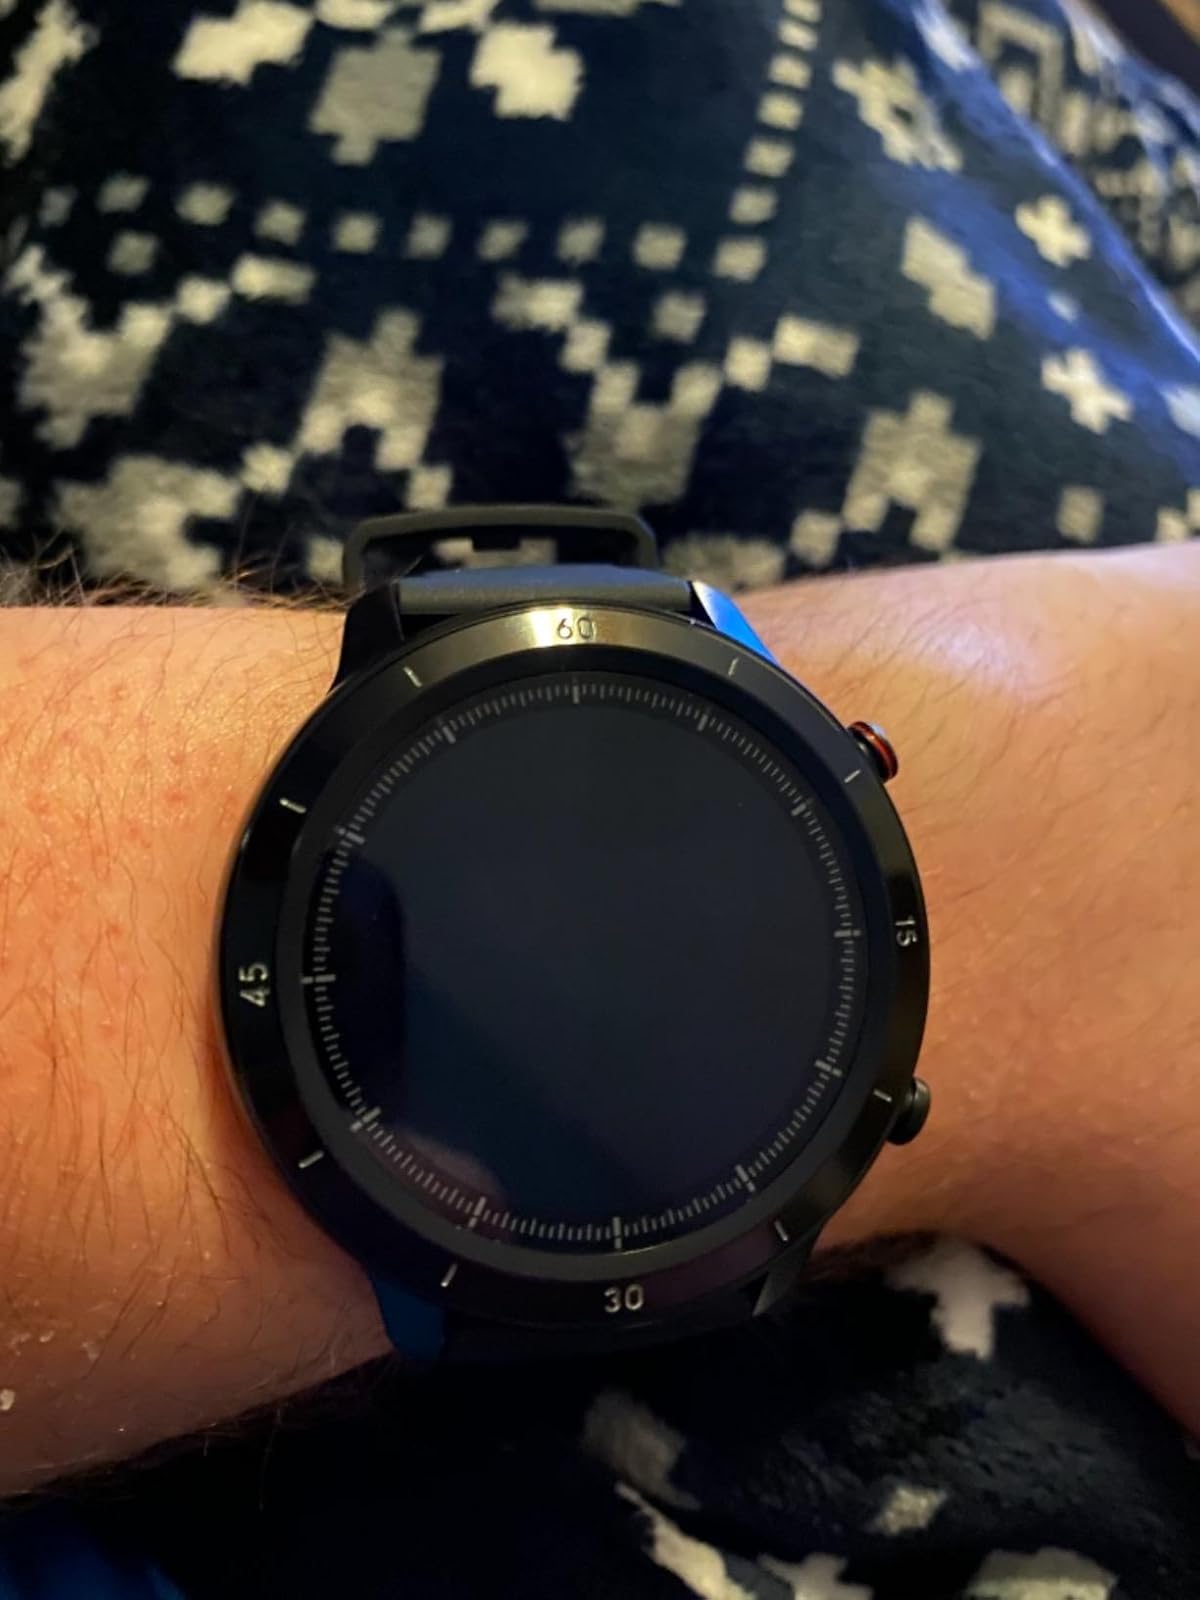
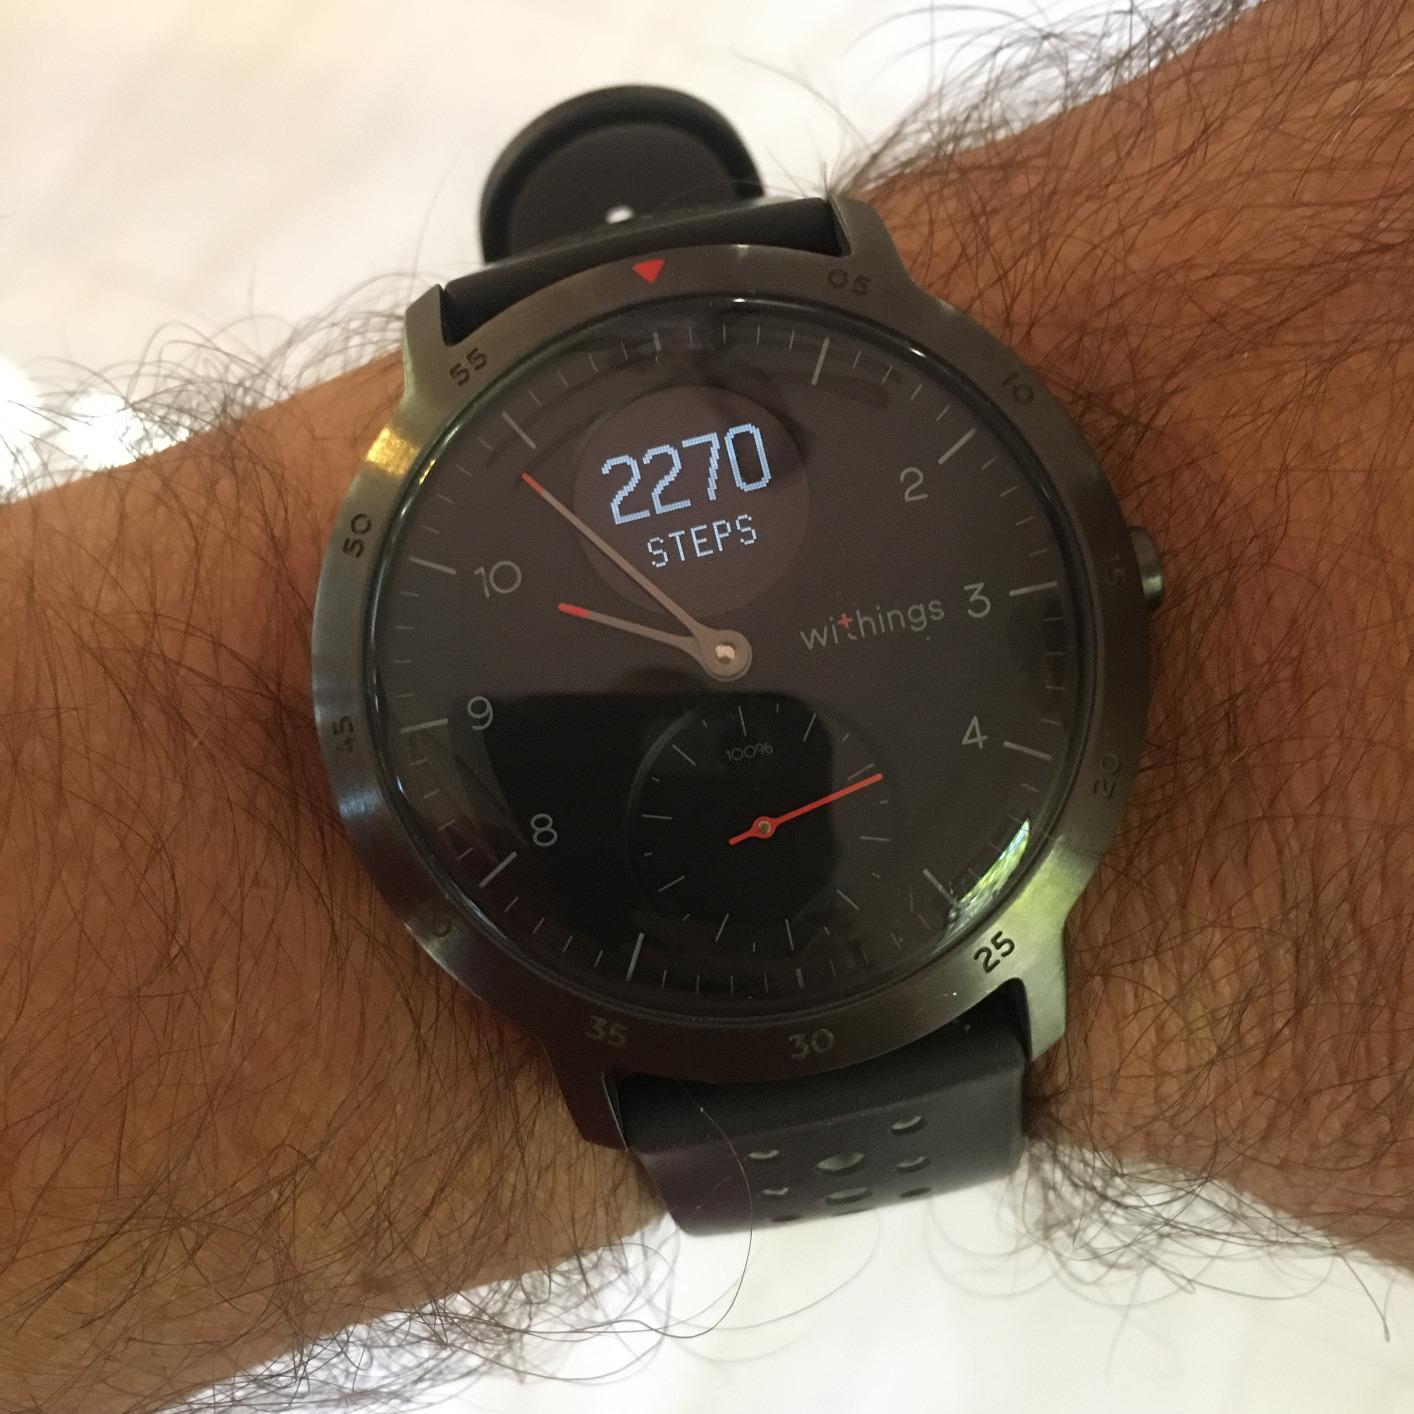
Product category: smartwatch
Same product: no